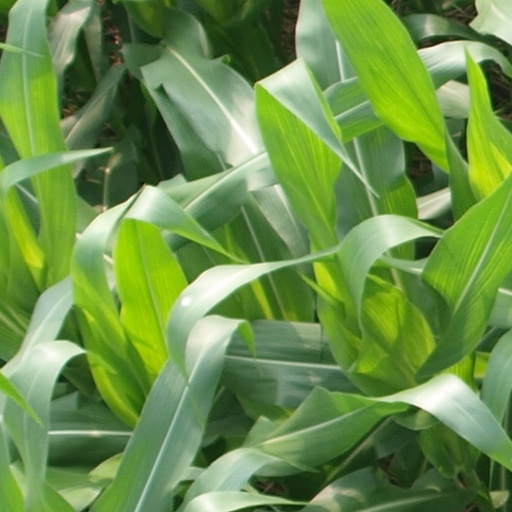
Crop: maize; corn